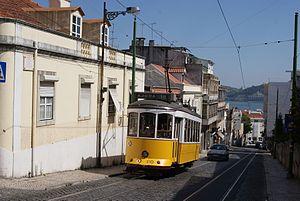
Photo: Trams aux Fils. Ligne 18, direction AJUDA Rua De Dom Vasco Tram 567 ancien tram 281 de la série 203-282